Silvåkra Church

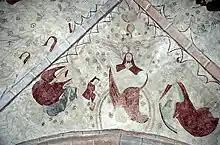
View of the murals in the eastern vault

Medieval paintings were discovered under layers of whitewash in 1951 and subsequently restored. They consist of two separate sets of murals. On the chancel arch there are Romanesque paintings from the construction period of the church, of high artisanal quality. They have been somewhat damaged by the construction of new vaults during the 15th century as well as by being covered by whitewash. Of later date is the set of murals which decorate the four vaults of the nave; they were probably made in the first quarter of the 16th century and are in a Late Gothic style. The southernmost vault contains a depiction of Hell; the western vault the Triumphal entry into Jerusalem of Christ; the northern vault Saint Peter at the gates of Heaven and the easternmost vault contains a depiction of Christ in Majesty with Mary and John the Baptist by his side.